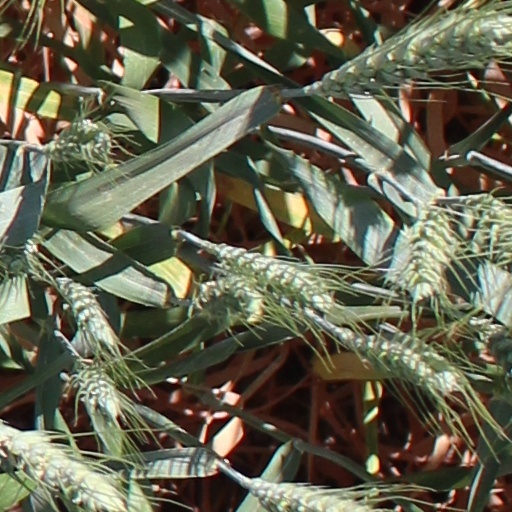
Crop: wheat